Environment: real
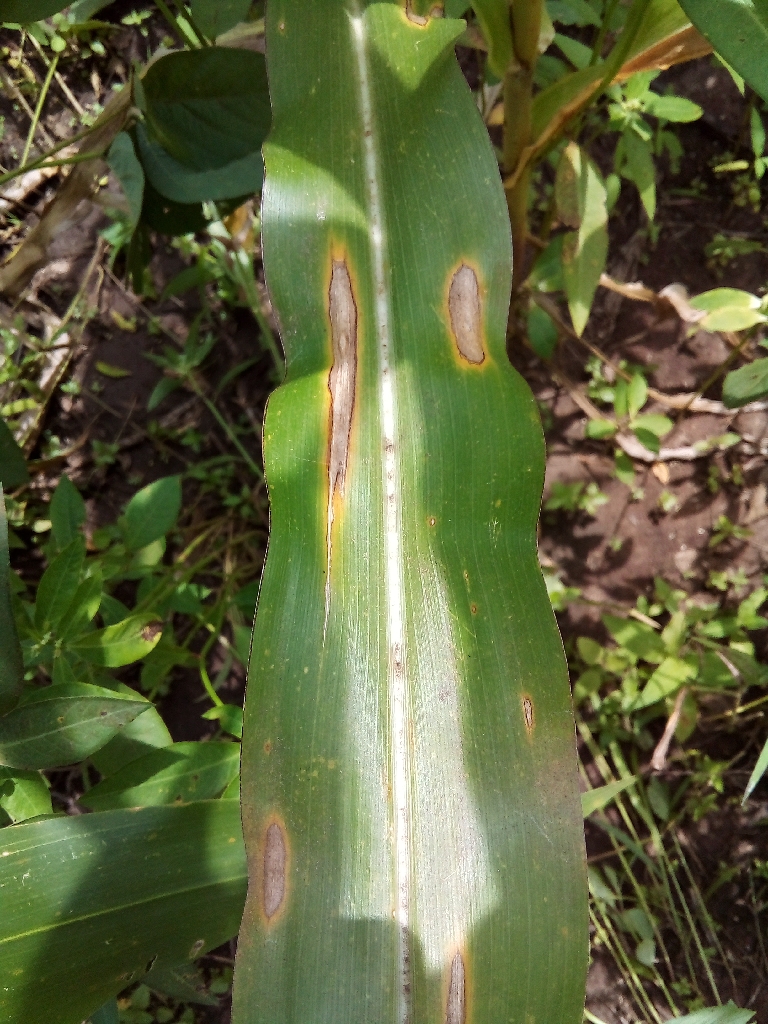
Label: northern_corn_leaf_blight